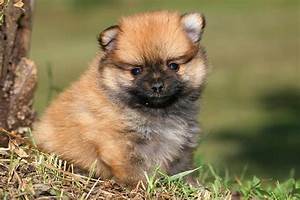
Label: cane